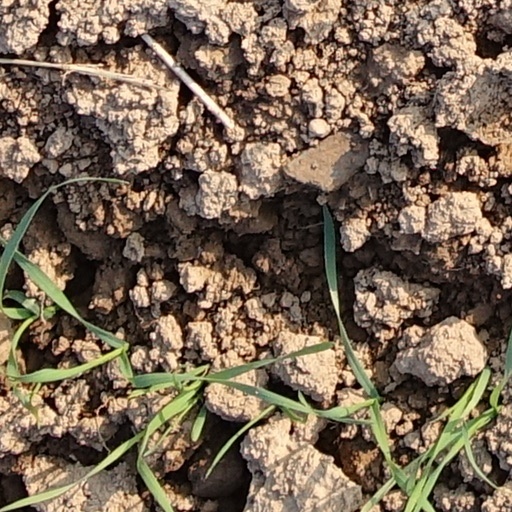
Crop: wheat